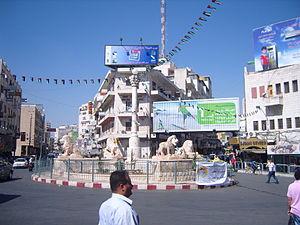
Célèbre place El-Manara à Ramallah